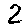
Label: 2